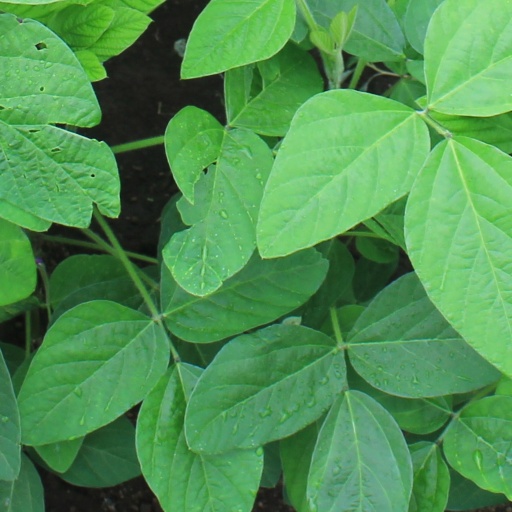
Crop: soybean